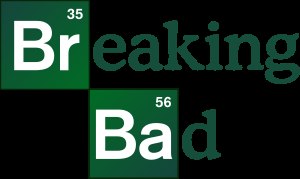
Breaking Bad
Logo
Breaking Bad er en amerikansk drama tv-serie skabt af Vince Gilligan, og produceret af Sony Pictures Television. Den bliver sendt i USA og Canada på kabel-tv-stationen AMC. Serien havde premiere den 20. januar 2008, og har til slutningen i 2013 været sendt i 62 episoder fordelt på fem sæsoner.